Congressional Cemetery

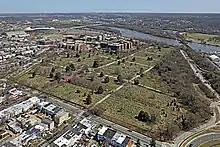
The cemetery looking northeast

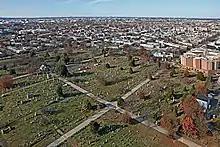
The cemetery looking northwest

The APHCC now hosts over 1,000 volunteers each year working on a wide variety of projects, including planting bulbs, resetting tombstones, pruning trees, adopting and landscaping individual plots, providing research, and writing a quarterly newsletter. Events hosted by the APHCC have included free guided tours on Saturdays, Christmas caroling, Christ Church's Easter services, book signings, Pride 5k race and Dead Man's Run 5k race, Day of the Dog Festival, and Ghosts & Goblets Gala.